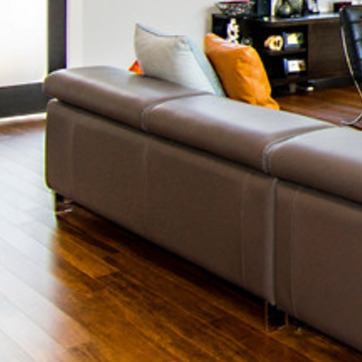
Material: leather